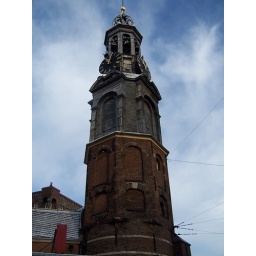
This is the main water tower in the main centre of Amsterdam as seen from a canal boat tour